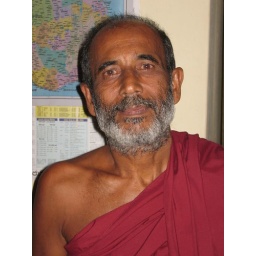
The monk looking after the local ancient temple which stands near the beach across the bridge from Arugam bay